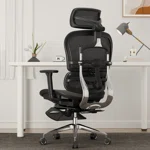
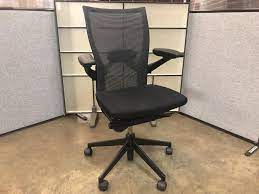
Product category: items_chair
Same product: no